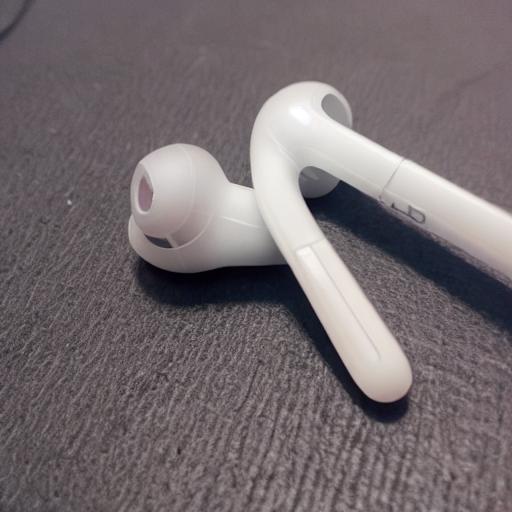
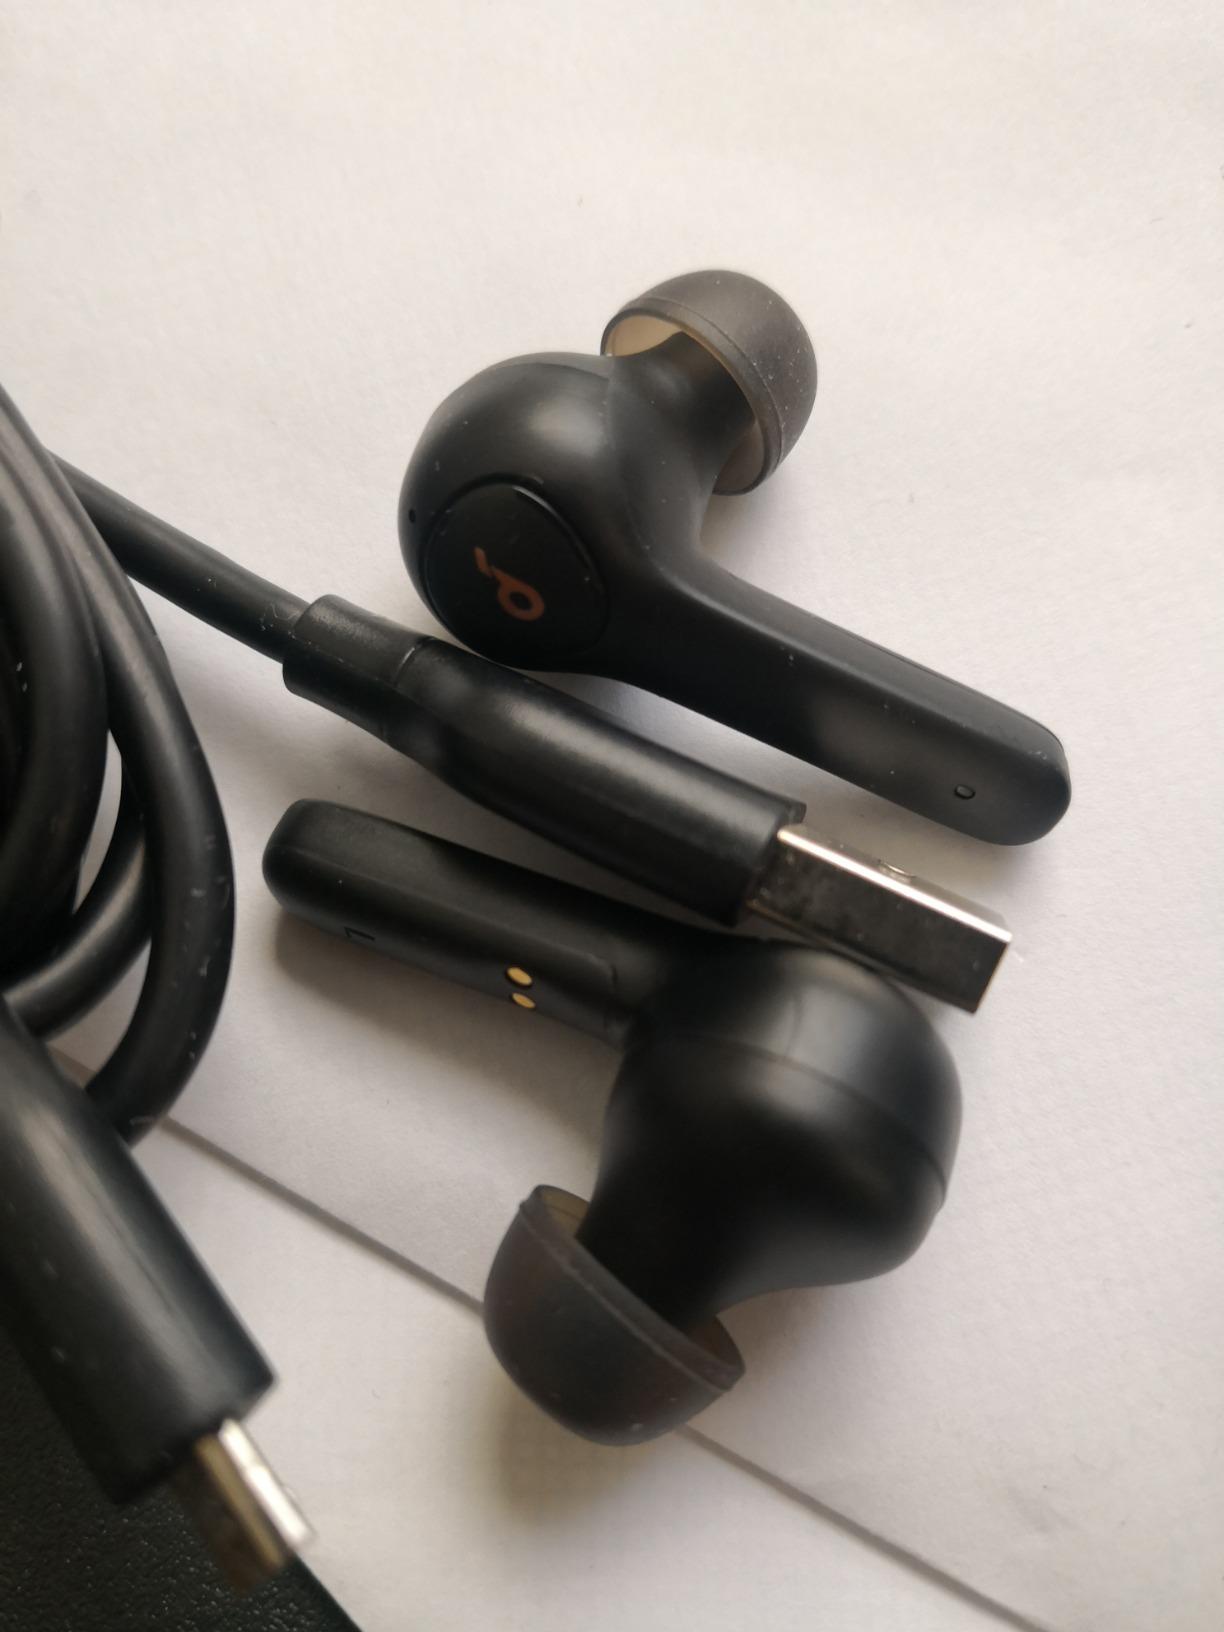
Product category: earbuds
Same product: no